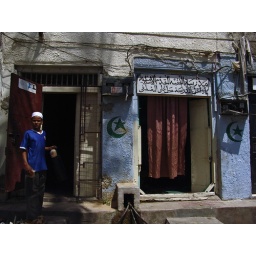
Boy in blue shirt .